Holbrook's southern dusky salamander

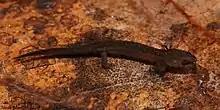
Southern Dusky Salamander larva

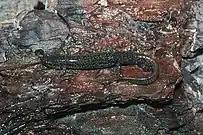
"D. auriculatus" on a log

Holbrook's southern dusky salamander grows from 3 to 6 inches in length. It is typically dark brown to black in color, with a long tail, and rear legs which are noticeably larger than its front legs.